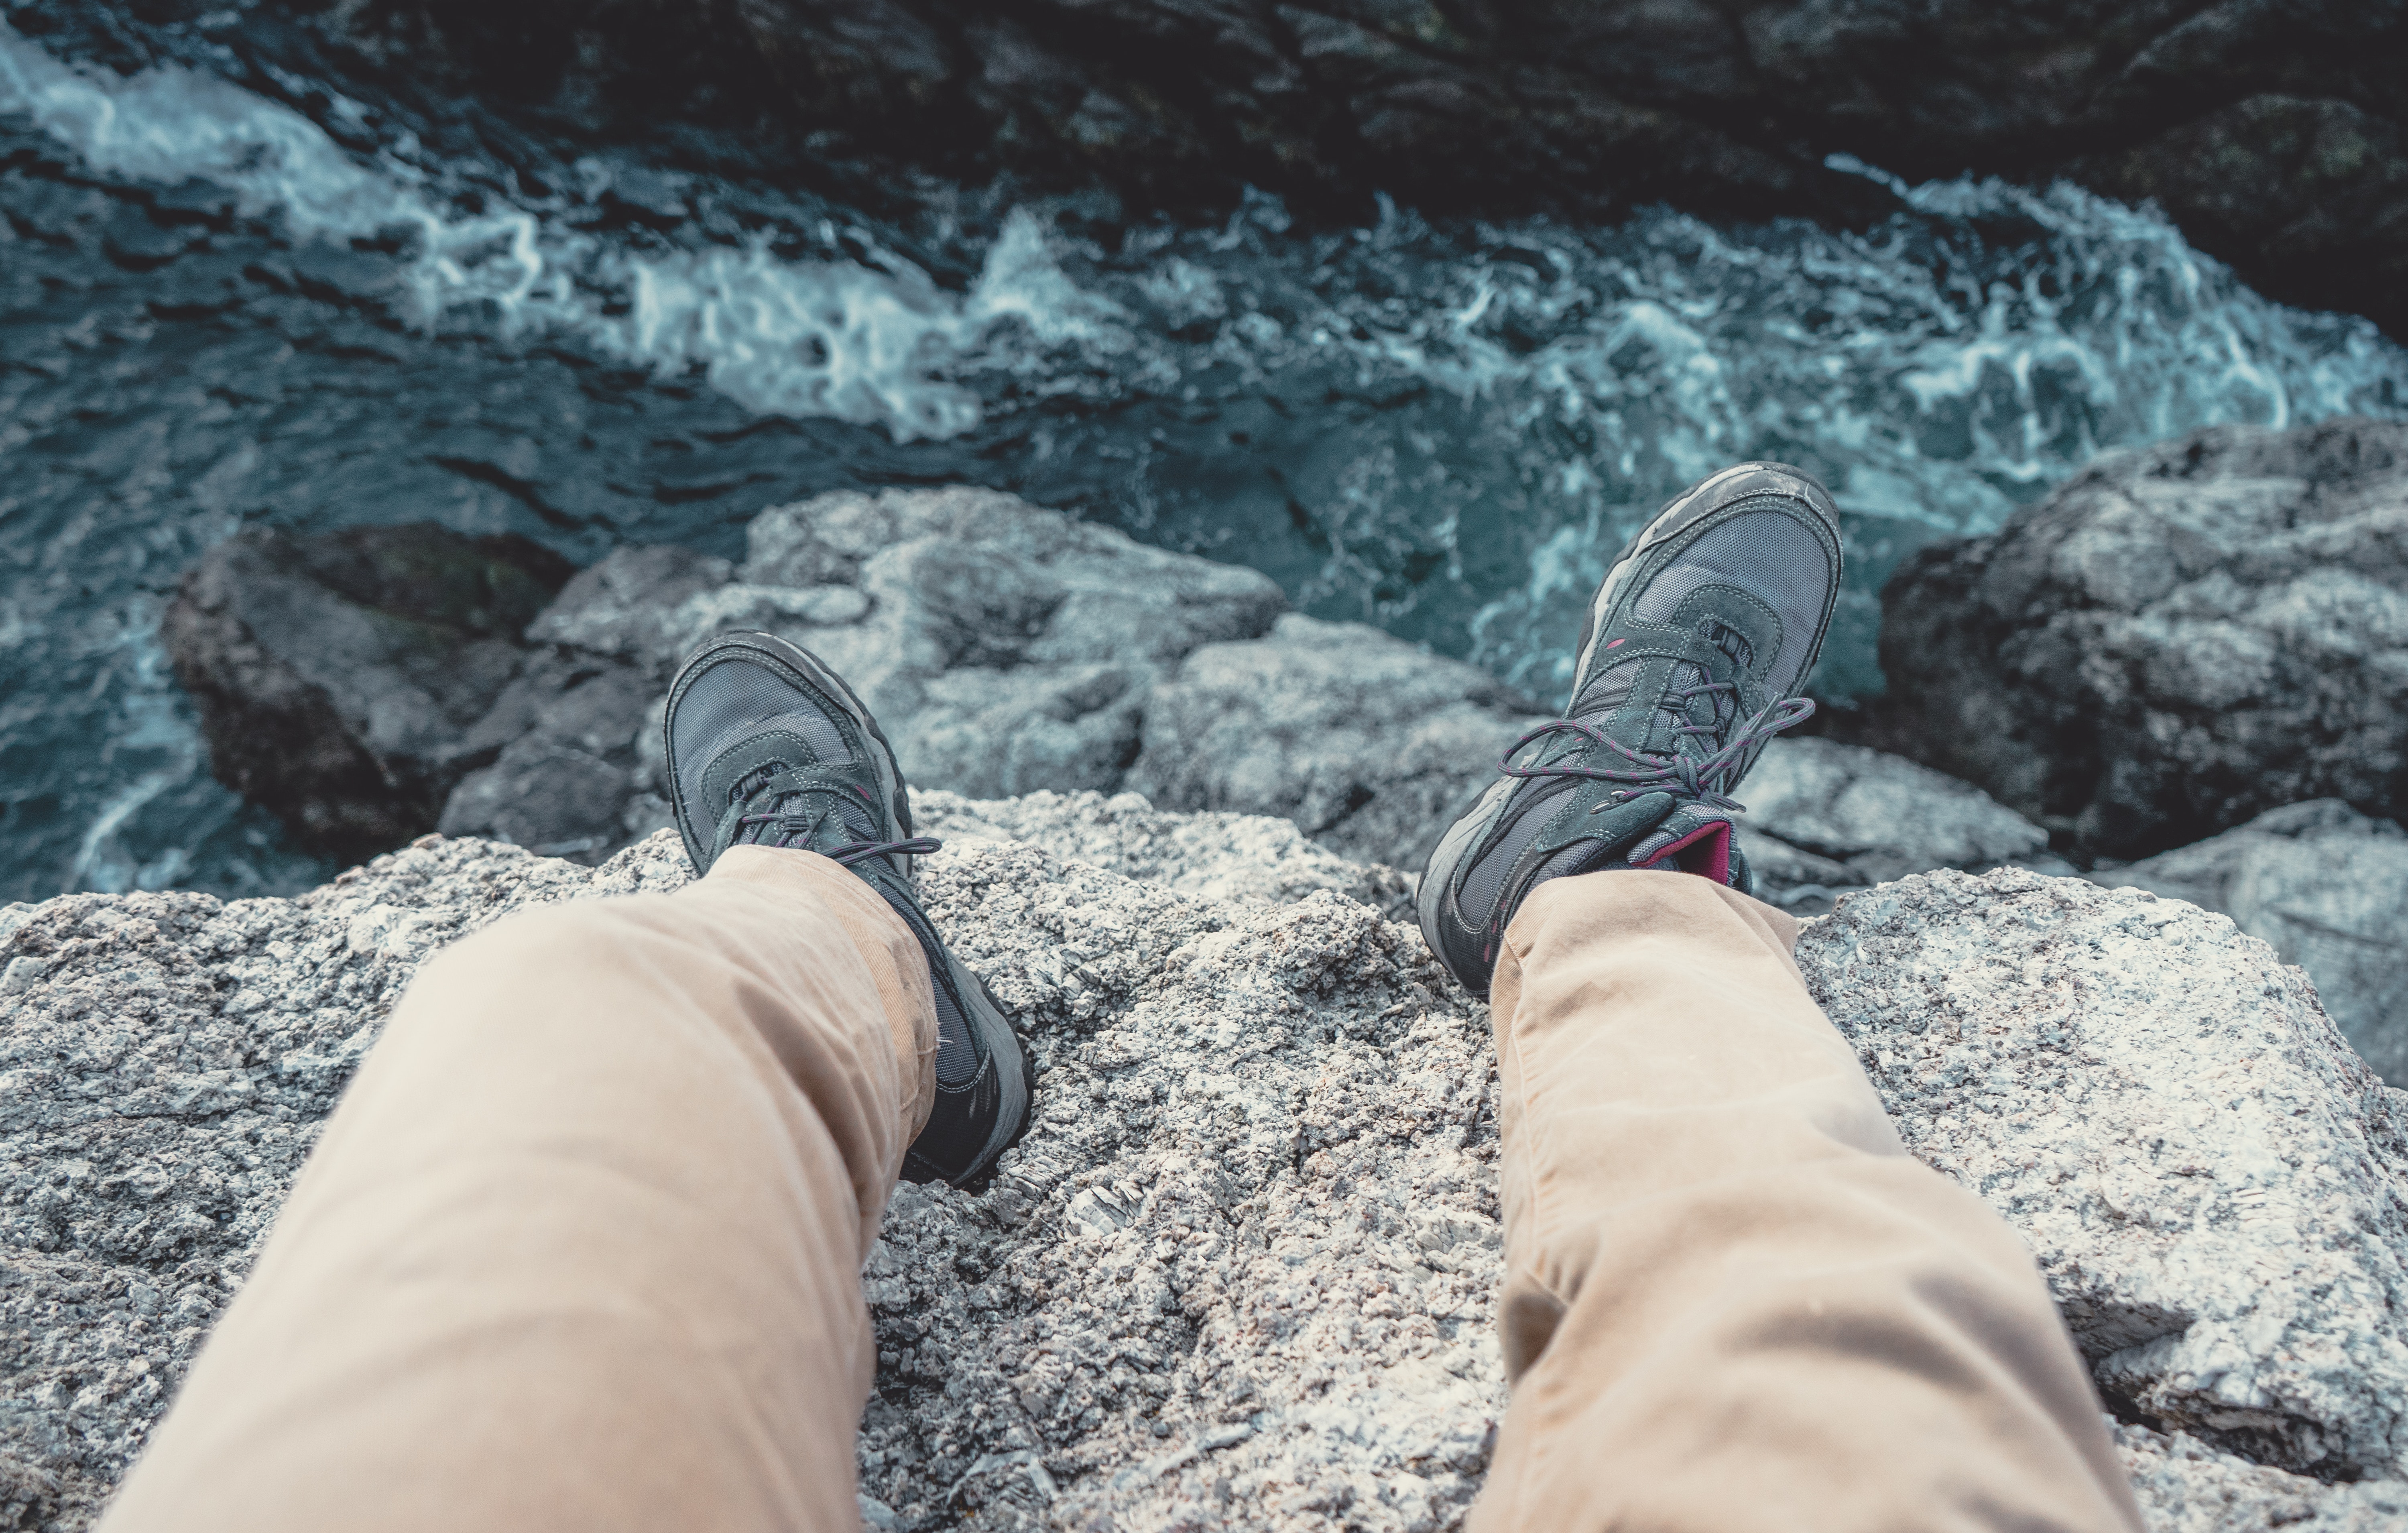
water, rock, leg, footwear, shoe, foot, human leg, geology, sea, vacation, wave